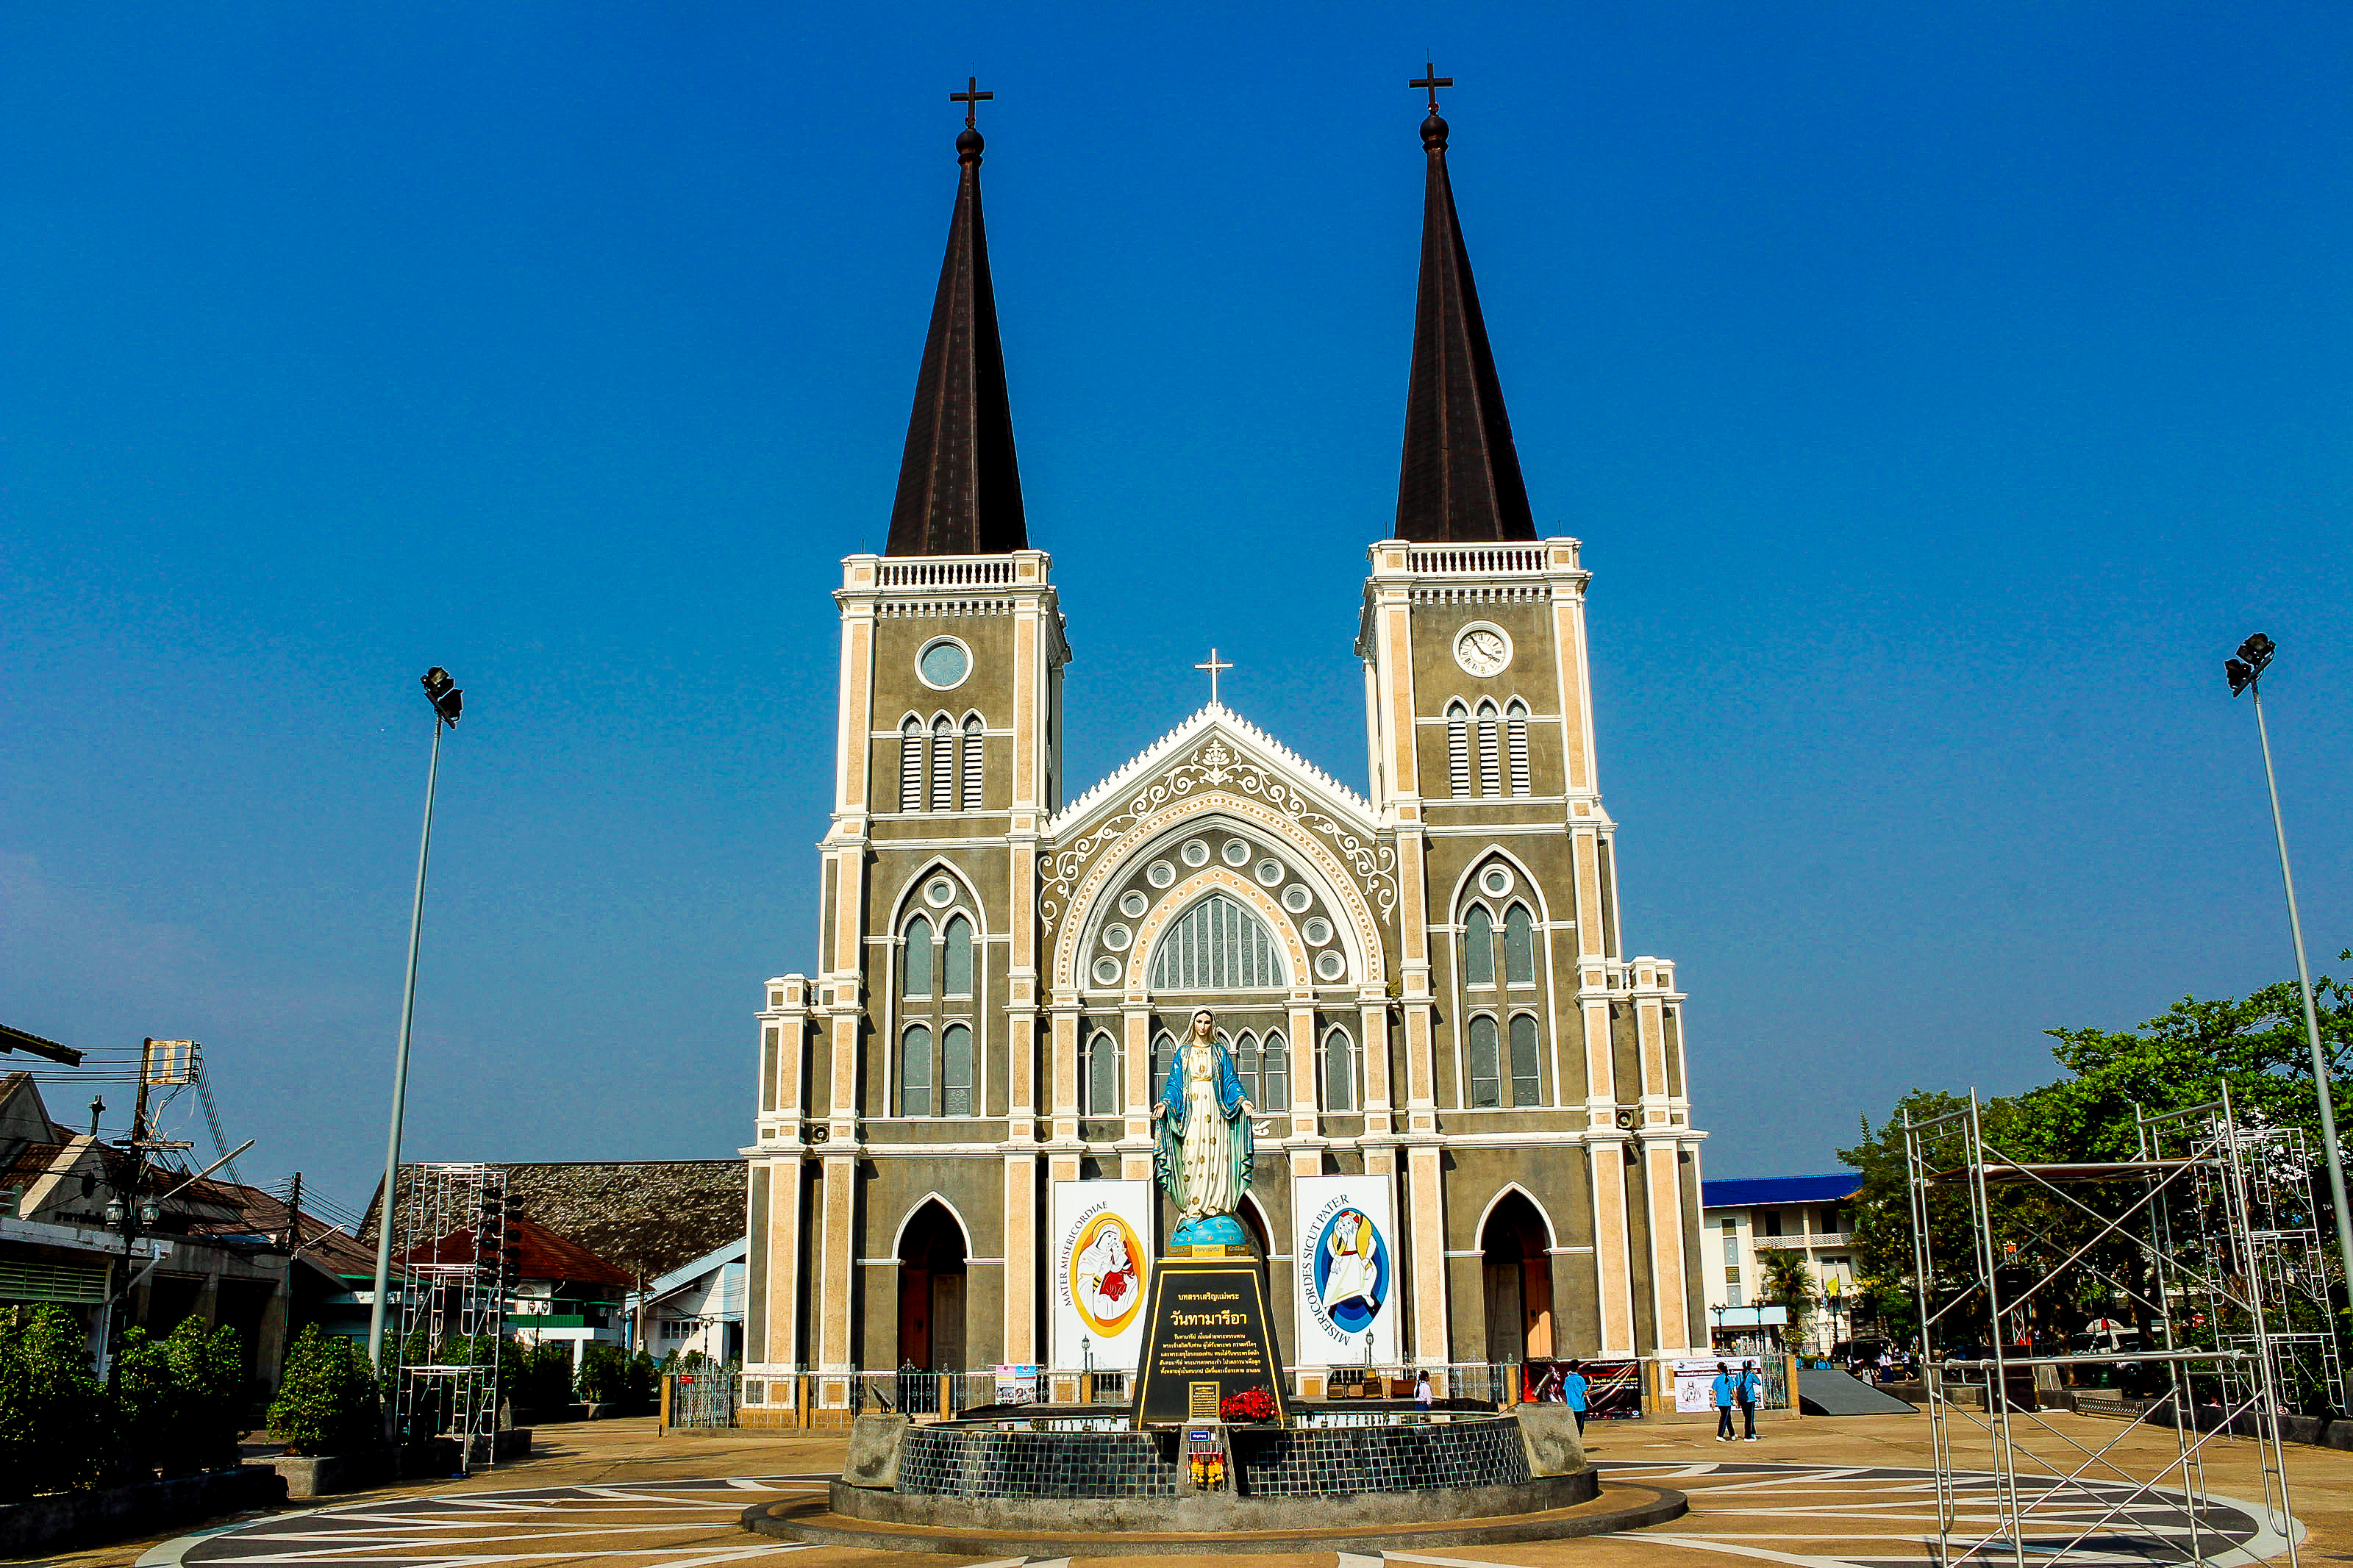
town, village, culture, thailand, old, river, house, water, building, asia, city, reflection, rural, tourism, landscape, beautiful, travel, architecture, holiday, chantaburi, asian, blue, thai, life, traditional, tourist, urban, wooden, market, home, landmark, sky, place of worship, church, cathedral, steeple, spire, parish, basilica, medieval architecture, tourist attraction, facade, town square, chapel, byzantine architecture